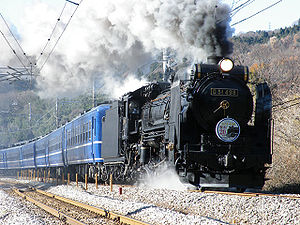
East Japan Railway Company
Specielt damplokomotiv-drevet tog på Jōetsu Line i Gunma-præfekturet
East Japan Railway Company er japansk jernbaneselskab og et af syv selskaber grupperet i Japan Railways Group. Virksomhedsnavnet forkortes officielt JR East på engelsk og på japansk. Koncernens hovedkvarter er i Yoyogi i Shibuya i Tokyo. JR East havde 73.017 ansatte pr. 31. marts 2013. I alt havde JR East 6,169 mia. passagerer i 2008, som kørte 130,5 mia. passagerkilometer.